Joseph Watson, 1st Baron Manton

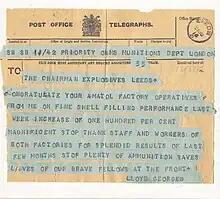
Telegram of 21 June 1916 from Lloyd George to Watson; Amatol is an explosive consisting of TNT and Ammonium Nitrate

In 1912/13 Watson sold much of his remaining shareholding to Lever (Lever Brothers Ltd., later Unilever) and sold to him the remainder in July 1917, but remained as chairman. In July 1915 he had sold to Lever his half share in the Planter's Margarine Co Ltd, a joint venture established in November 1914 at Godley in Cheshire with Levers, in response to Government anxiety at the wartime loss of Dutch supplies, which by 1915 was the country's second largest margarine manufacturer. He had supplied it from his Olympia Oil & Cake Co. Ltd. at Selby, Yorks which operated the largest linseed oil crushing and refining plant in Europe. It also hardened whale oil and in 1917 during WWI was allocated by the government 21% (later 25%) of British whale oil for hardening. Watson then suffered substantial losses in an unsuccessful speculation in linseed, and he sold Olympia Oil & Cake to the Dutch firm Jurgens, which had outbid Levers.